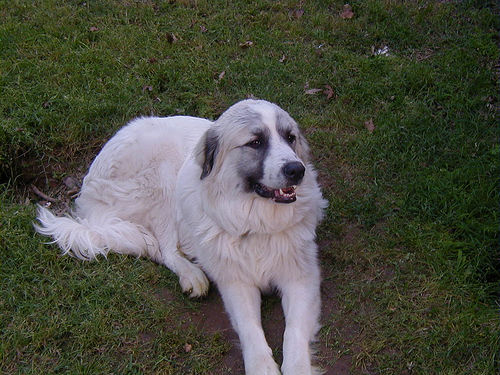
Breed: great pyrenees